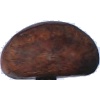
Label: chestnut